Jacques Antoine Charles Bresse

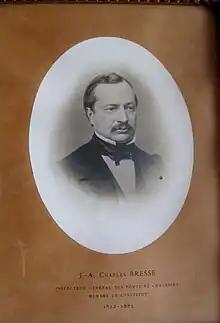
Bresse

Jacques Antoine Charles Bresse (9 October 1822, in Vienne, Isère – 22 May 1883) was a French civil engineer who specialized in the design and use of hydraulic motors.